Daniel Rioli

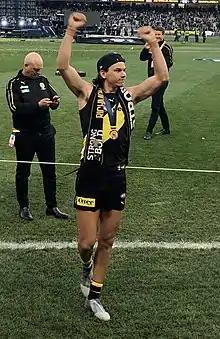
Rioli celebrates Richmond's 2019 AFL premiership victory

Rioli spend the 2018/19 off-season training as a part time midfielder in addition to his forward-line duties. He was among Richmond's best players in the first of his club's two pre-season matches, where he spend part of his time playing as a midfielder. After playing in the season-opening match against Carlton, Rioli kicked his first goal of the season in round 2 against at the MCG. He followed that with three goals against the in round 3, but where he also suffered bruised ribs during a collision with an opposition player. Rioli did not miss a match as a direct result of that injury, but in round 7 suffered more damage with thigh, hip and rib bruising sustained in a marking contest that would lead to him to be ruled out from playing the following week. After one week rest and recovery, Rioli failed to earn immediate selection to AFL level, instead playing one match with the club's reserves side in the VFL. Rioli returned to AFL level for the Dreamtime at the 'G match in round 10, wearing a guernsey he had designed with his mother and father and that featured imagery central to his family and the Tiwi Islands that were his childhood home, including the family totem of the turtle. He could not hold his place past that match however, immediately dropped back to VFL level the next week. It would prove to be another short stint though, with Rioli immediately recalled to AFL level after laying seven tackles in that VFL win over . He lifted his goalkicking tally over the next month, with five goals across the three weeks from round 13. In round 17 he recorded a season-best 18 disposals in a win over the Giants. Rioli closed out the regular season with form "The Age" described as "patchy", kicking three goals in total and only twice gathering more than 15 disposals in the final six weeks of the season.